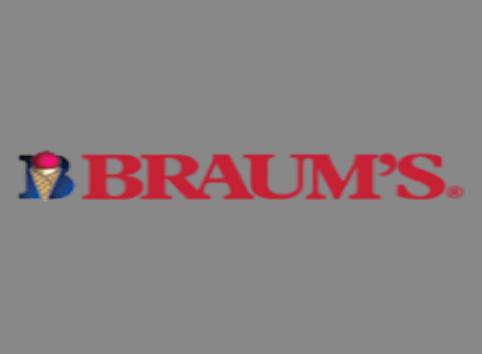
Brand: Braum's
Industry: Food